Greco-Persian Wars

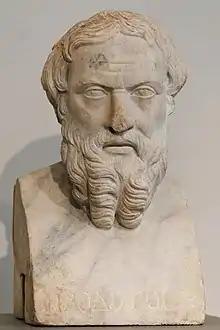
Herodotus, the main historical source for this conflict

All the surviving primary sources for the Greco-Persian Wars are Greek; no contemporary accounts survive in other languages. By far the most important source is the fifth-century Greek historian Herodotus. Herodotus, who has been called the "Father of History", was born in 484 BC in Halicarnassus, Asia Minor (then part of the Persian empire). He wrote his 'Enquiries' (Greek "Historia", English "(The) Histories") around 440–430 BC, trying to trace the origins of the Greco-Persian Wars, which would still have been recent history. Herodotus's approach was novel and, at least in Western society, he invented 'history' as a discipline. As historian Tom Holland has it, "For the first time, a chronicler set himself to trace the origins of a conflict not to a past so remote so as to be utterly fabulous, nor to the whims and wishes of some god, nor to a people's claim to manifest destiny, but rather explanations he could verify personally."